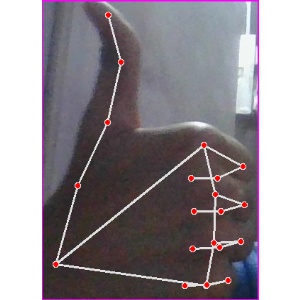
अक्षर: थ